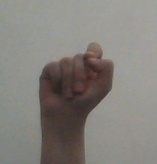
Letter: fa